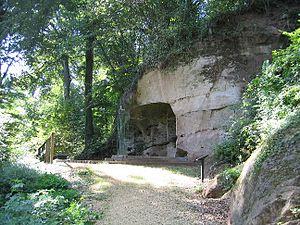
Cocheren est une commune française de l'agglomération de Forbach, située dans le département de la Moselle, en région Grand Est. Elle est localisée dans la région naturelle du Warndt et dans le bassin de vie de la Moselle-Est